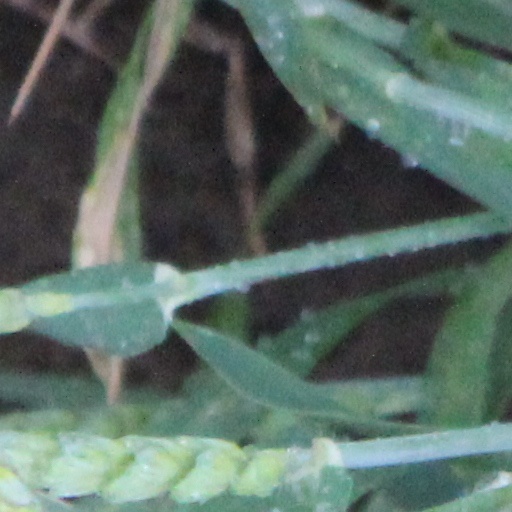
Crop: wheat